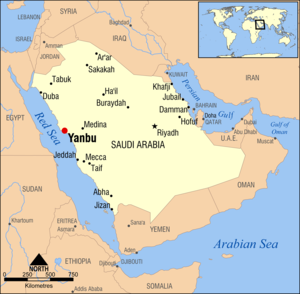
Yanbu
Yanbus beliggenhed i Saudi-Arabien
Yanby er en by i det vestlige Saudi-Arabien, med et indbyggertal på cirka 188.000. Byen er hovedstad i landets Al-Madinah-provins, på kysten til Det Røde Hav.